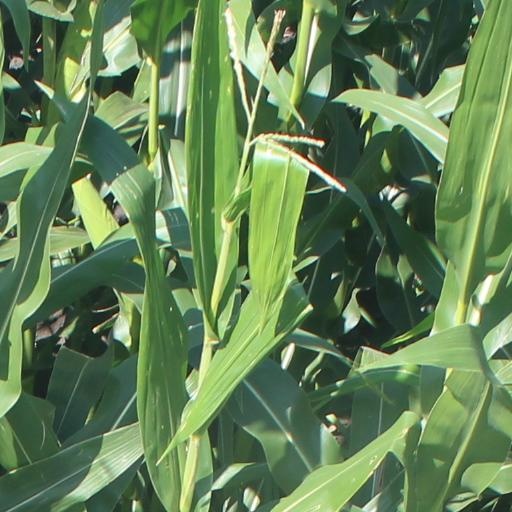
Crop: maize; corn